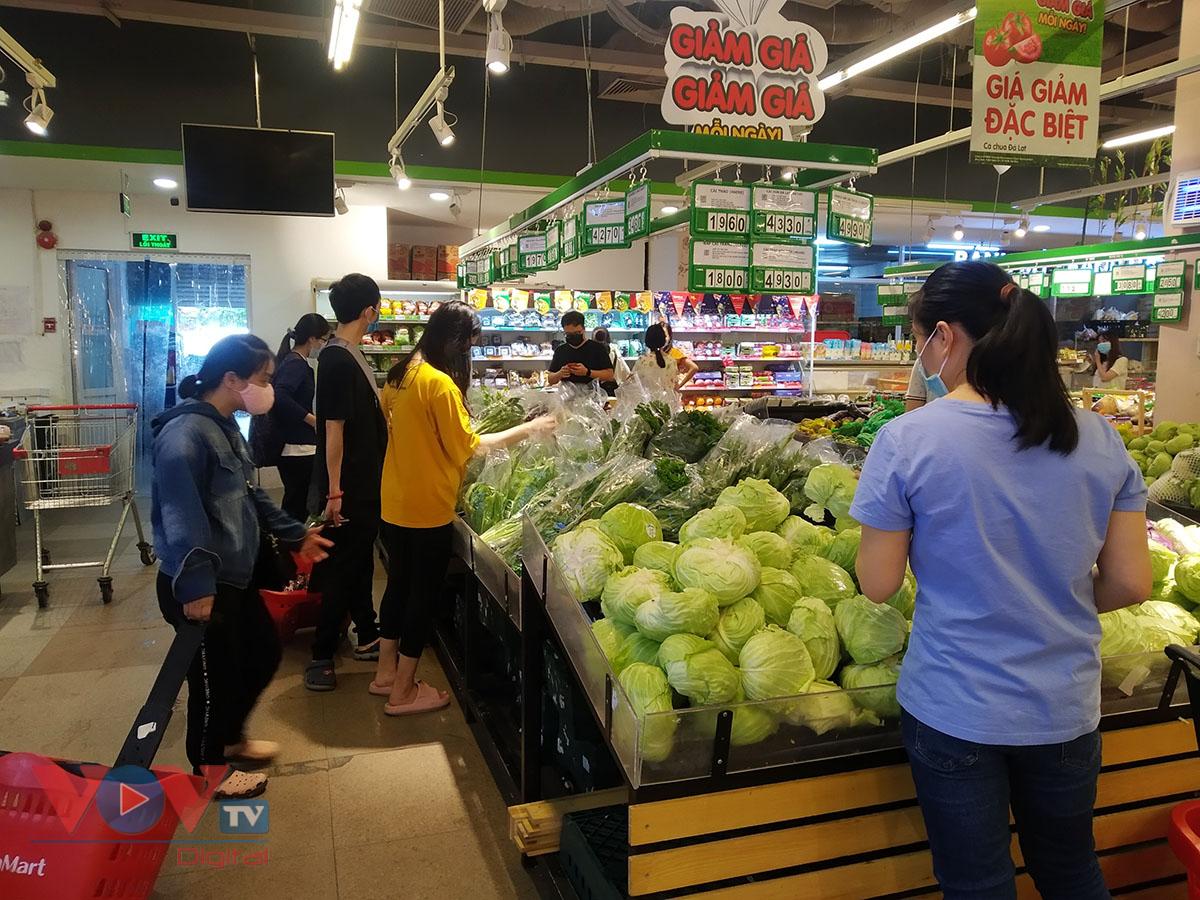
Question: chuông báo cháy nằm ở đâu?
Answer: chuông báo cháy nằm ở góc trái cửa thoát hiểm